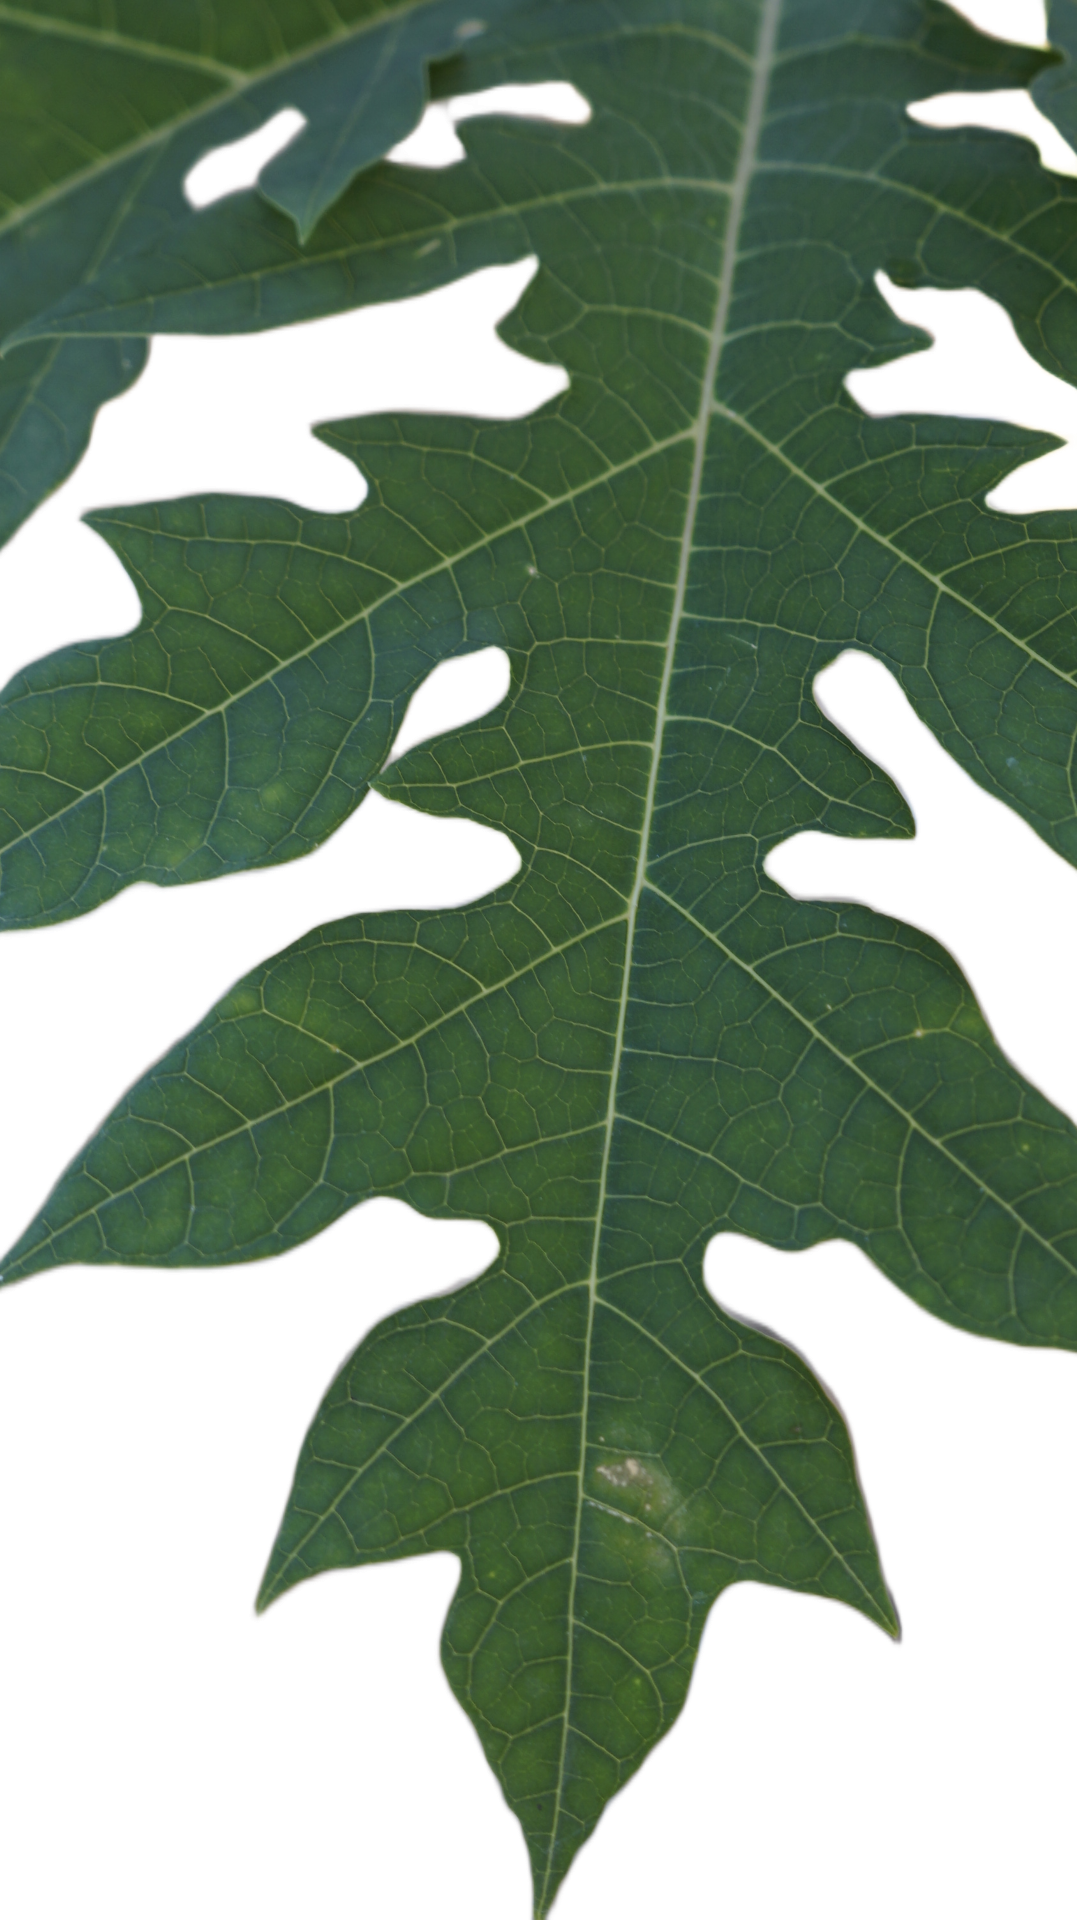
Crop: Papaya
Label: Carica_Insect_Hole